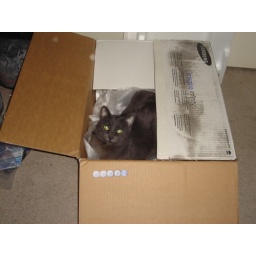
Kitty in computer box